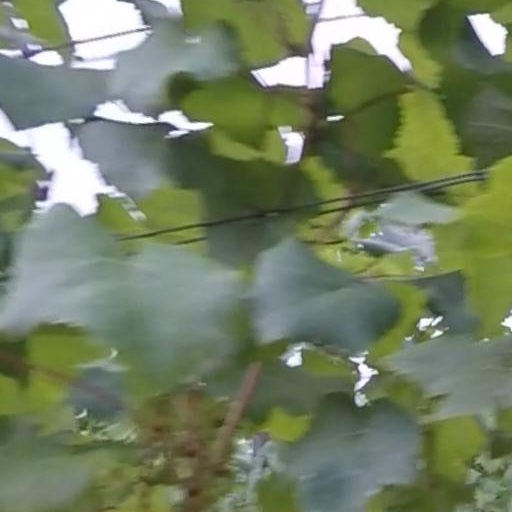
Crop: grape